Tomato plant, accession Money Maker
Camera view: bottom (45 deg); turntable rotation: 150 degrees
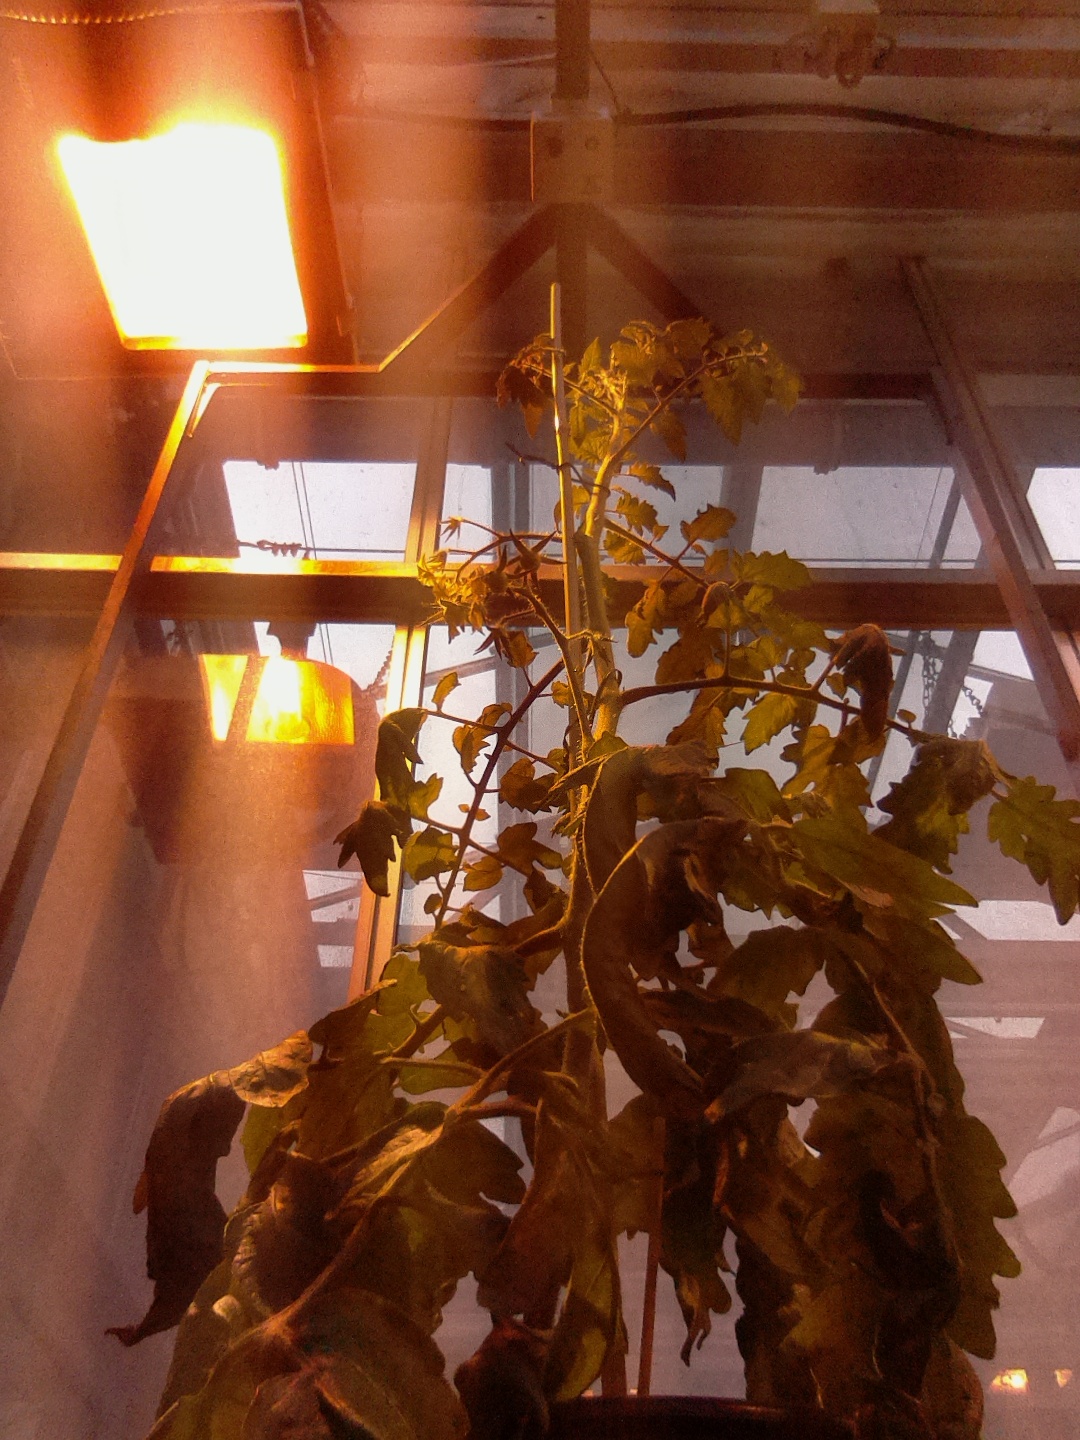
BBCH growth stage 70: Fruits at the main stem or branches visibles